Carmel, Indiana

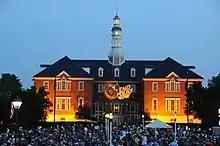
Carmel City Hall in 2010

The Monon Greenway is a multi-use trail that is part of the Rails-to-Trails movement. It runs from 10th Street near downtown Indianapolis through Broad Ripple and then crosses into Carmel at 96th Street and continues north through 146th Street into Westfield and continues to Sheridan.